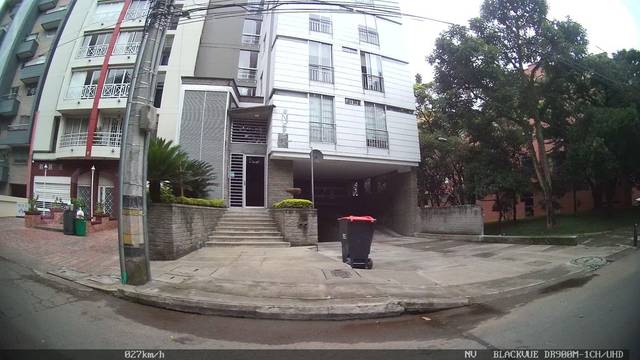
Region: Colombia
Coordinates: 6.244, -75.588